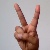
The image shows a hand gesture representing the letter 'V' in Indian Sign Language.